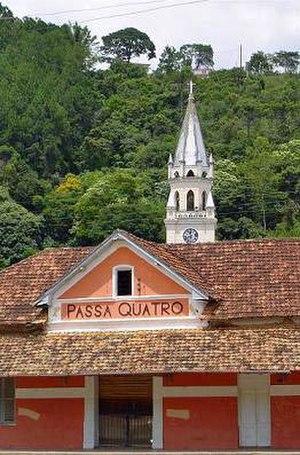
Passa Quatro est une municipalité brésilienne de l'État du Minas Gerais et la microrégion de São Lourenço. Il s'agit d'une station thermale et d'une zone touristique. Selon le recensement effectué par l'Institut brésilien de géographie et de statistiques en 2018, sa population était de 16 294 habitants, avec une densité démographique de 56,21 habitants par kilomètre carré.